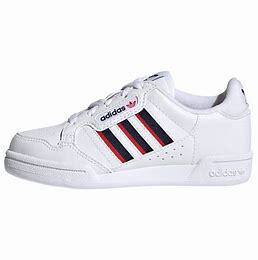
Brand: Adidas
Model: Continental 80 Stripes